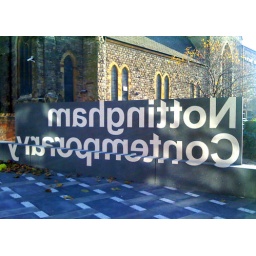
This sign is reflected in the main entrance's glass so that confused humans can actually read it. Clever.